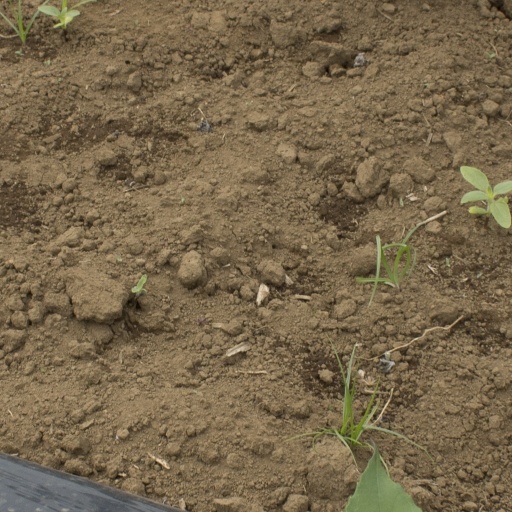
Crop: Jerusalem artichoke